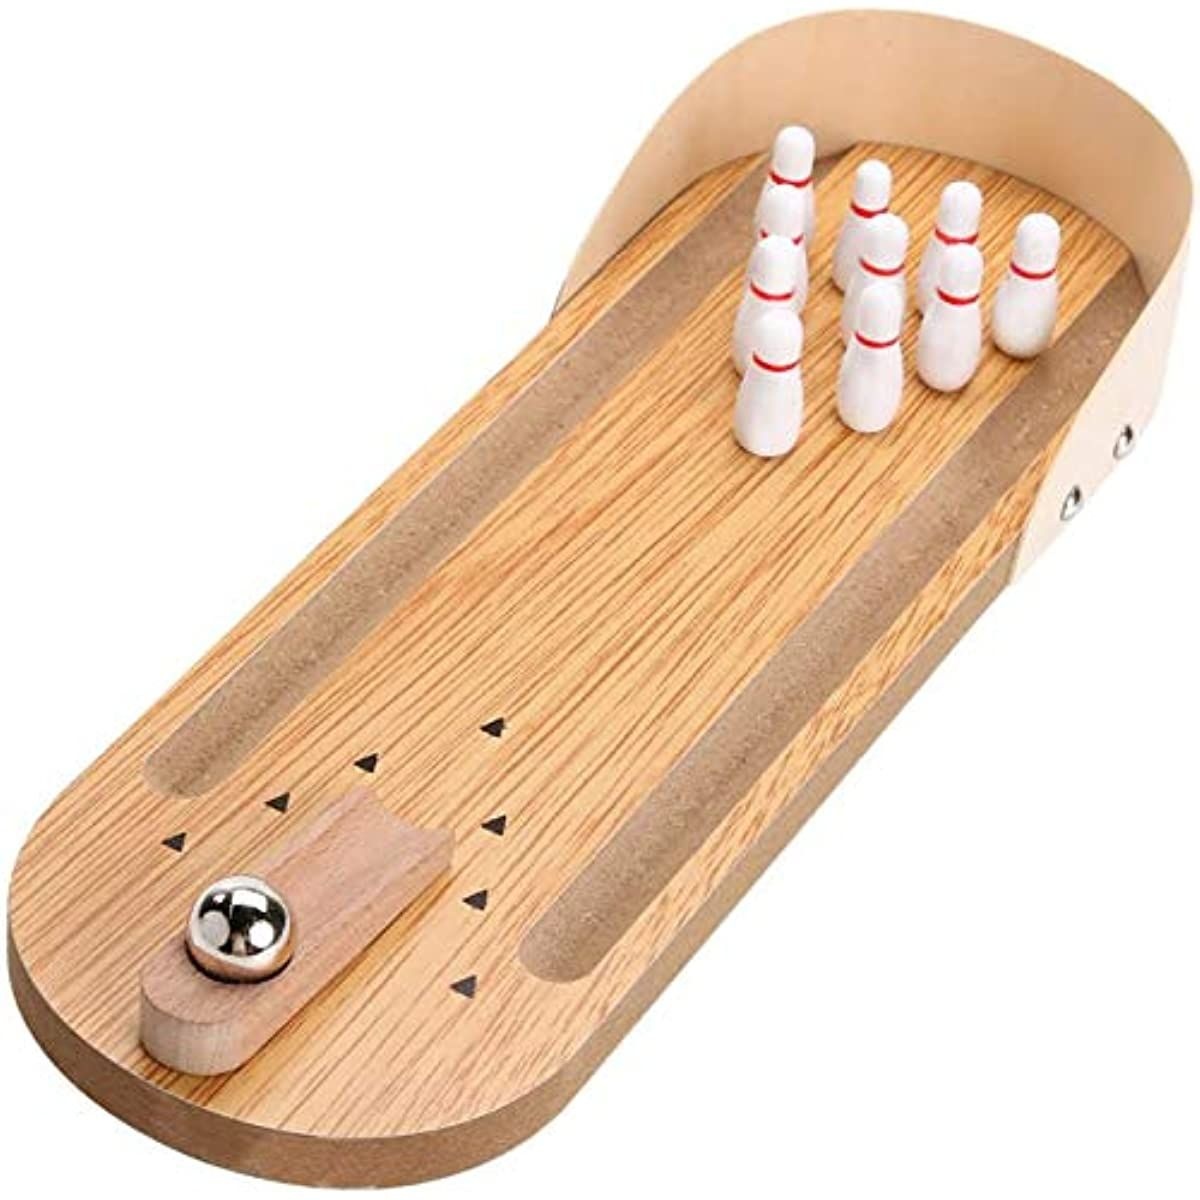
Compact Bowling Fun – Game Night Anywhere
Mini Wooden Tabletop Bowling Game – Fun Anywhere, Anytime Bring the joy of bowling right to your desk, coffee table, or travel bag. This mini wooden bowling set is perfect for kids, teens, and adults—whether you’re looking for a quick break at work, a fun family night activity, or a unique party game. 🎳 Compact & Portable – Lightweight and easy to carry, making it a great travel game for vacations, road trips, or office downtime. 🎳 For All Ages – Ideal for kids (ages 4+), teens, and adults, with simple setup and hours of fun. 🎳 Stress Relief Fun – Roll a strike and forget your worries—perfect as a desk toy to help you unwind. 🎳 Great Gift Idea – Makes an awesome stocking stuffer , white elephant gift , or bowler’s novelty present . 🎳 Durable Wooden Build – Quality craftsmanship ensures this mini game can handle endless rounds of play. Whether it’s game night, holiday gifting, or office fun , this tiny bowling alley packs big entertainment into a small space.
Brand: Nice Store
Category: Sporting Goods > Indoor Games > Bowling > Bowling Sets